Camarasaurus grandis

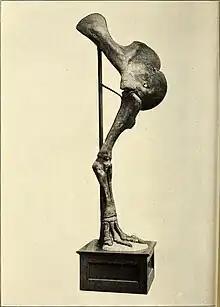
Forelimb of "Camarasaurus grandis" mounted at the Field Museum in 1901.

In 1877 during the Yale Peabody Museum’s expedition to Como Bluff, William Harlow Reed and several other field workers for Othniel Charles Marsh collected a basioccipital and partial postcranial skeleton. "Camarasaurus grandis" was named by Marsh in 1877 on the specimen (YPM 1901). He initially considered it a species of "Apatosaurus". The next year, Marsh named another new species, "Morosaurus impar", and shortly thereafter reclassified "Apatosaurus grandis" as "Morosaurus grandis" and named a third species, "Morosaurus robustus". The type specimens of "M. impar" and "M. robustus" could be from the same individual as YPM 1901. Additional material of "C. lentus" would be collected between 1877 and 1879 by YPM crews, including some skull material. In 1896, Marsh named another species of Sauropod from Como Bluff, "Pleurocoelus montanus", based on a fragmentary postcranial skeleton of a juvenile from. The species was later synonymized with "C. grandis." All of the material found at Como Bluff came from the Kimmeridgian of the Morrison Formation.